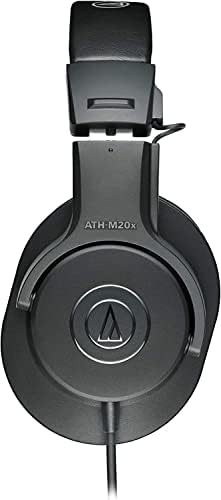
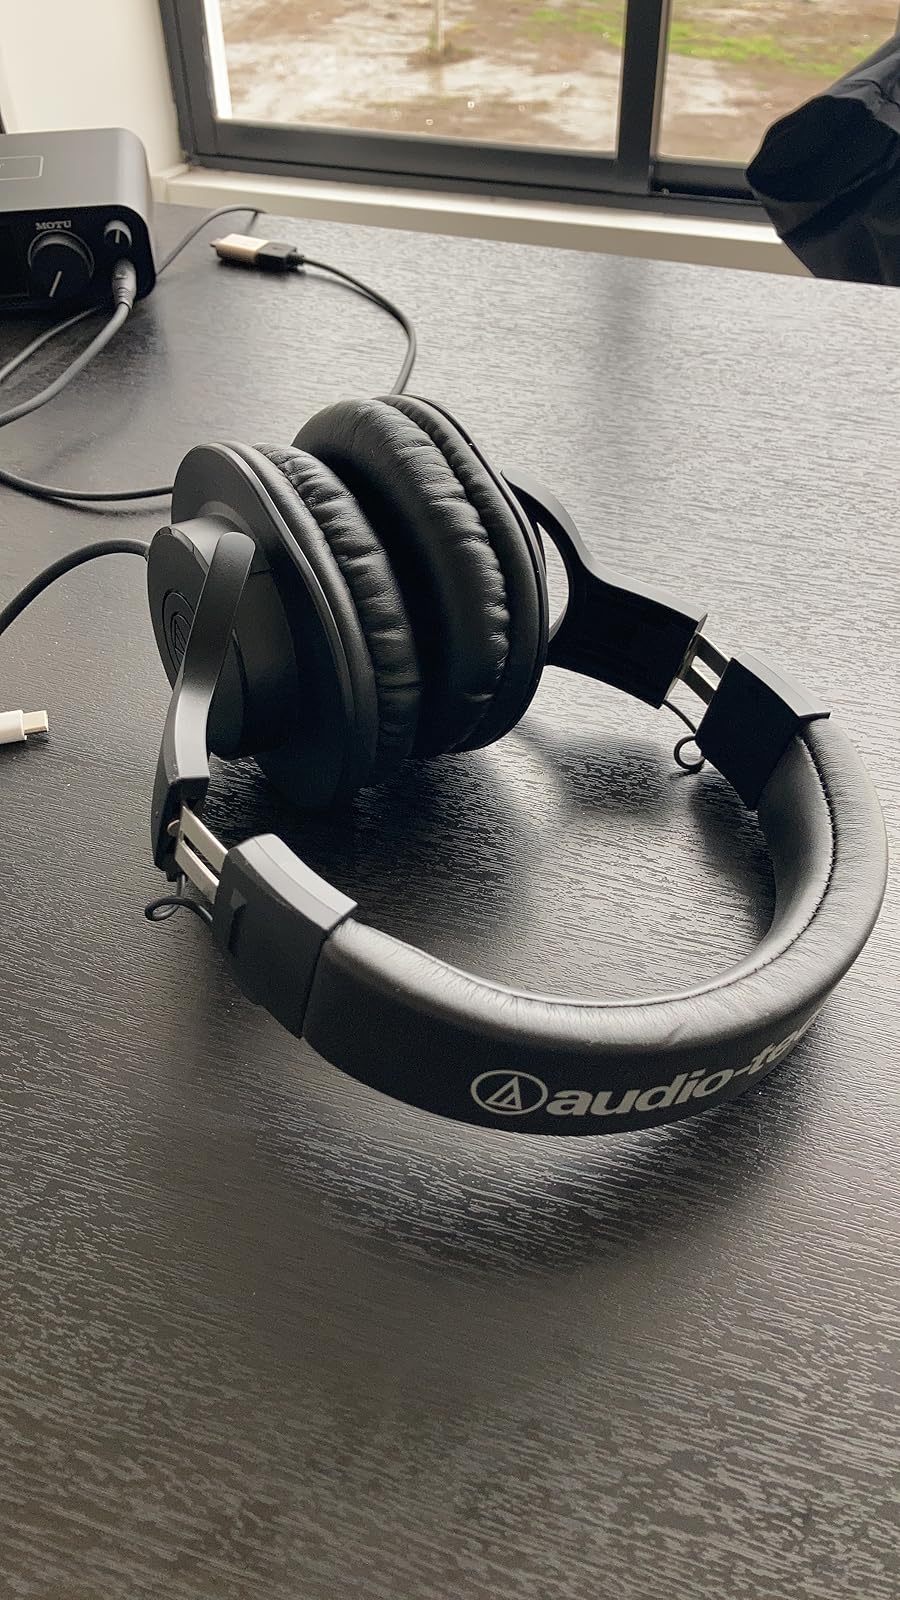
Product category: headphones
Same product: yes